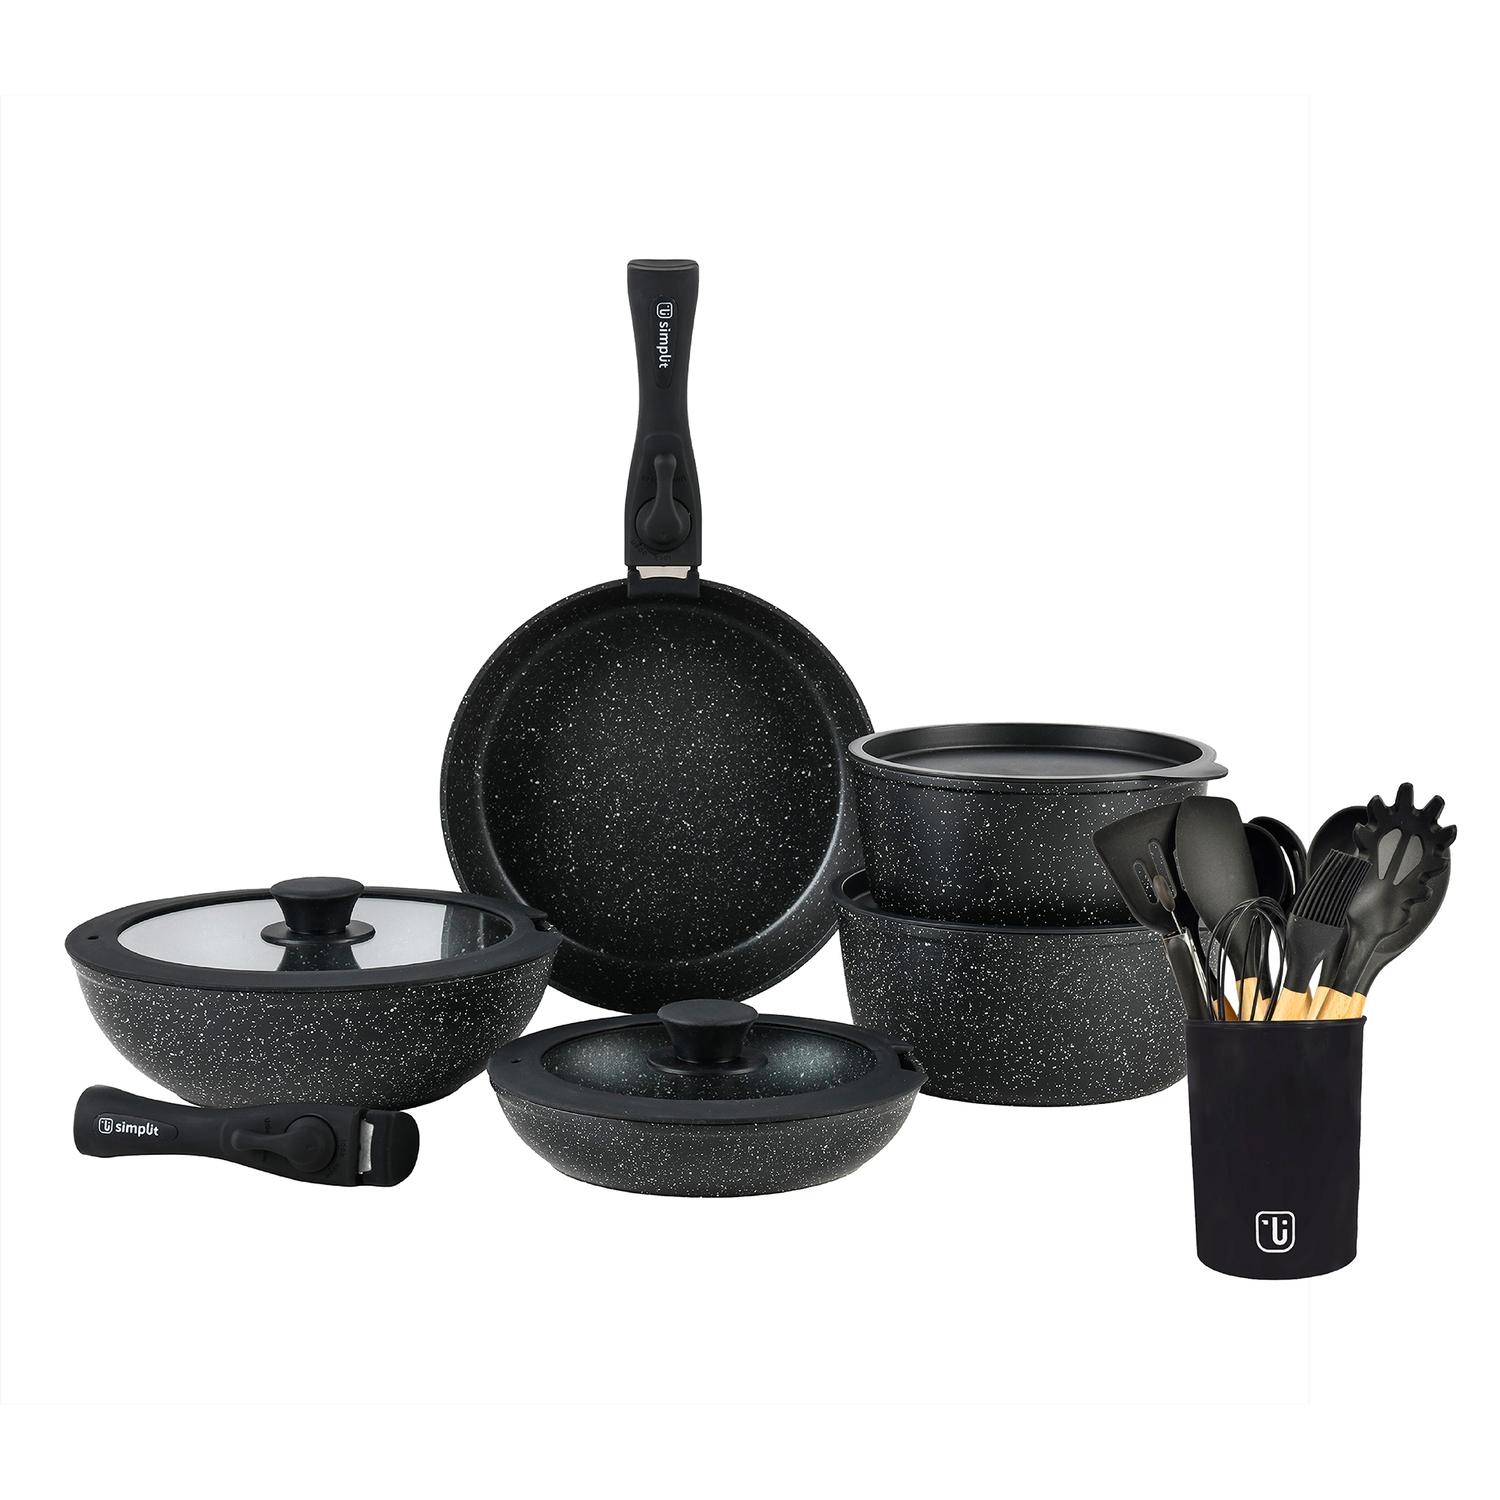
Batería Cocina Oxford + Set 12 Utensilios Negro Simplit
Normal 0 21 false false false ES-CO X-NONE X-NONE /* Style Definitions */ table.MsoNormalTable {mso-style-name:"Tabla normal"; mso-tstyle-rowband-size:0; mso-tstyle-colband-size:0; mso-style-noshow:yes; mso-style-priority:99; mso-style-parent:""; mso-padding-alt:0cm 5.4pt 0cm 5.4pt; mso-para-margin-top:0cm; mso-para-margin-right:0cm; mso-para-margin-bottom:8.0pt; mso-para-margin-left:0cm; line-height:107%; mso-pagination:widow-orphan; font-size:11.0pt; font-family:"Aptos",sans-serif; mso-ascii-font-family:Aptos; mso-ascii-theme-font:minor-latin; mso-hansi-font-family:Aptos; mso-hansi-theme-font:minor-latin; mso-font-kerning:1.0pt; mso-ligatures:standardcontextual; mso-fareast-language:EN-US;} ¡Descubre la combinación perfecta de diseño y funcionalidad con este pack exclusivo que incluye la Batería de Cocina Oxford Granito de 15 piezas Simplit y el Set de 12 Utensilios Negro Simplit ! Ideal para quienes buscan renovar o equipar su cocina con herramientas de alta calidad que faciliten el día a día culinario. Batería de Cocina Oxford Granito: Innovación y Practicidad La Batería de Cocina Antiadherente Oxford Granito de 15 piezas Simplit ofrece rendimiento y diseño. Su recubrimiento tipo granito de alta calidad y libre de PFOA asegura una cocción con menos grasa, evita que los alimentos se peguen y facilita una limpieza sin esfuerzo. Destaca por sus mangos desmontables , que permiten apilar y almacenar eficientemente, optimizando el espacio en tu cocina. Además, sus tapas especiales para refrigerador transforman las ollas en prácticos contenedores, manteniendo tus alimentos frescos y ahorrando espacio. Es compatible con cocinas a gas, eléctricas e inducción , y apta para horno (quitando el mango). Incluye tapas de vidrio templado con borde de silicona y protectores de fieltro para un apilamiento seguro. Contenido de la Batería Oxford: Olla de 20 cm Olla de 18 cm Wok de 24 cm Sartén hondo de 24 cm Sartén de 20 cm 2 mangos desmontables Tapas de vidrio templado de 24 y 20 cm Tapas plásticas para refrigerador de 18 y 20 cm 4 protectores de fieltro Set de 12 Utensilios Negro Simplit: Funcionalidad y Estilo Completa tu cocina con el Set de 12 Utensilios de Cocina Negro Simplit . Este set esencial incluye un cómodo contenedor y utensilios con mangos de madera y cabezales de silicona en color negro, que no absorben olores ni sabores. Resisten temperaturas hasta 230ºC , siendo perfectos para usar con tu batería antiadherente. El Set de Utensilios Incluye: Espátula ranurada, Cucharón, Servidor Spaghetti, Cuchara ranurada, Espátula Wok, Espátula de cuchara, Cuchara, Espátula Flexible Tenazas, Batidor manual, Cepillo para rociar Contenedor para mantenerlos organizados. Este Pack Batería de Cocina Oxford + Set de 12 Utensilios Negro es la solución ideal para cocinar de forma eficiente y con estilo. ¡Adquiérelo ahora y lleva tu experiencia culinaria al siguiente nivel con Simplit!
Brand: Simplit
Category: Home & Garden > Kitchen & Dining > Cookware & Bakeware > Cookware & Bakeware Combo Sets